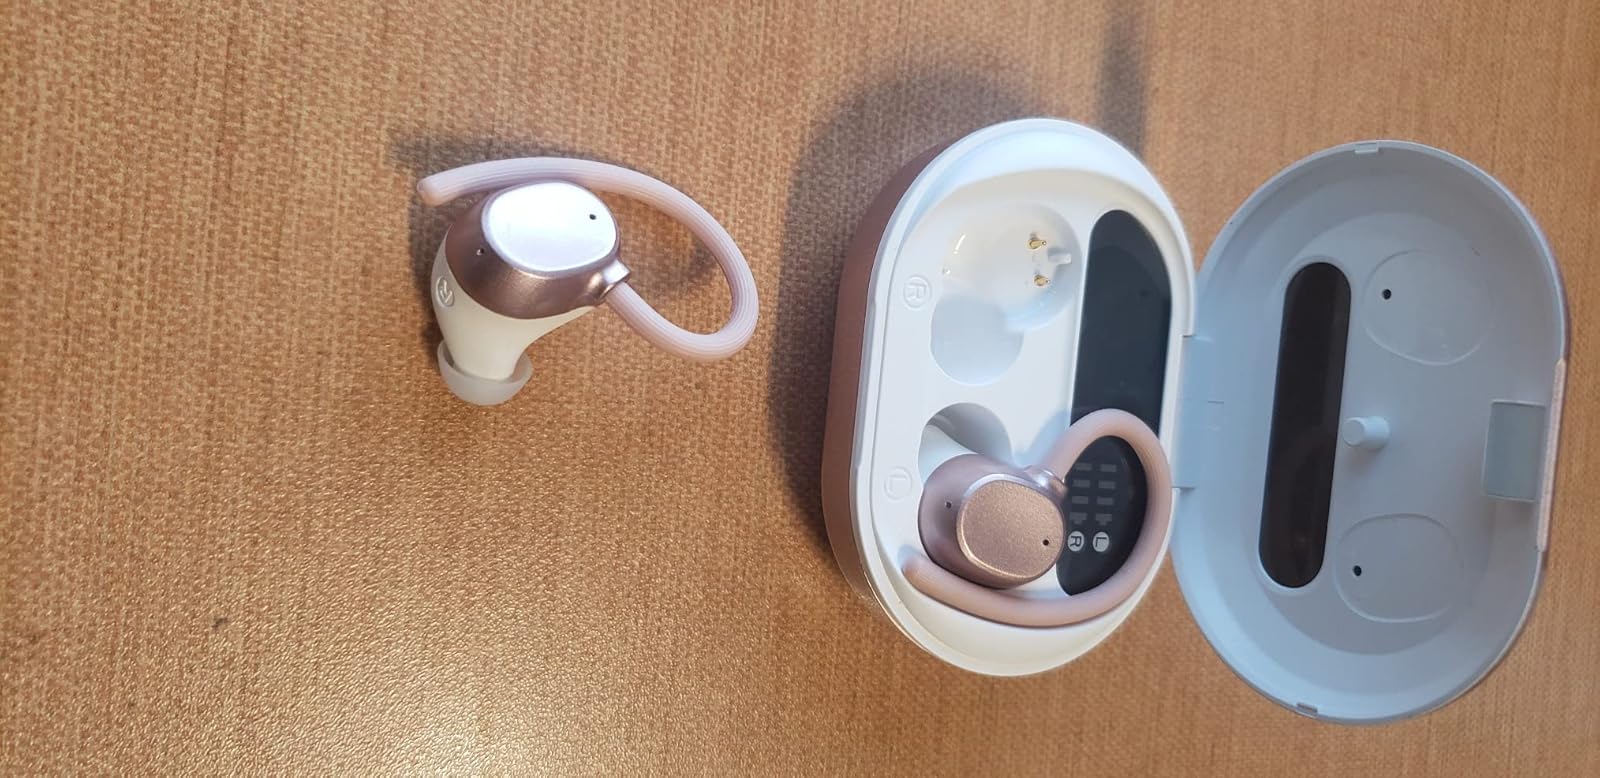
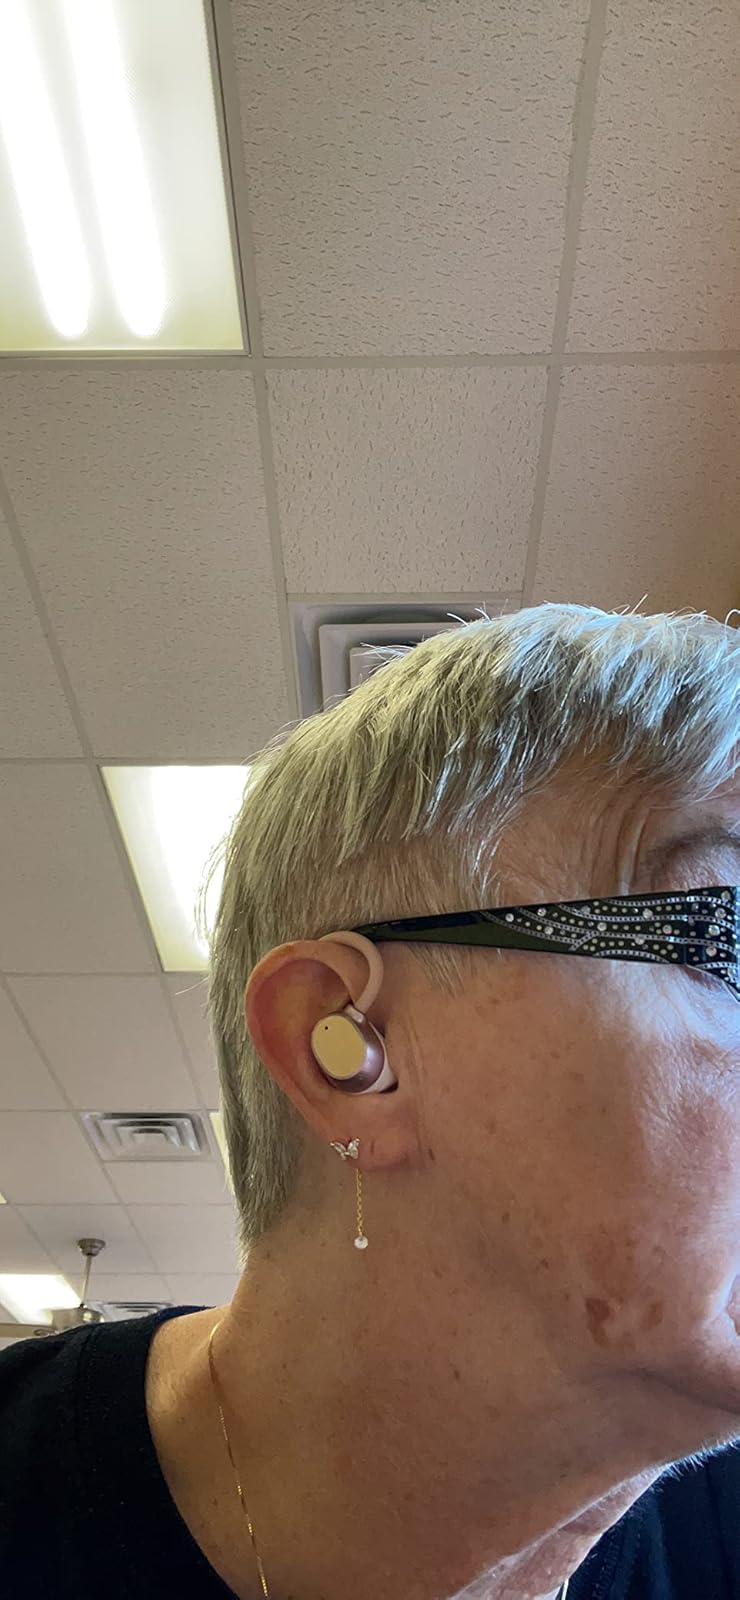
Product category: earbuds
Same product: yes